Soul Train

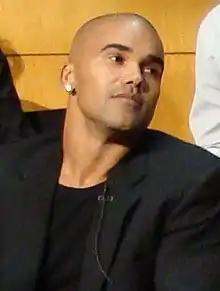
Shemar Moore hosted "Soul Train" from 2000 to 2003.

Don Cornelius stopped hosting after 22 seasons (1971–1993), though he remained the show's main creative force from behind the scenes. The following fall, "Soul Train" began using celebrity hosts until comedian Mystro Clark took over as the host in 1997. Shemar Moore took over as the host in 2000. In 2003, Dorian Gregory took over as the host, and stayed until the end of the show's run in 2006.